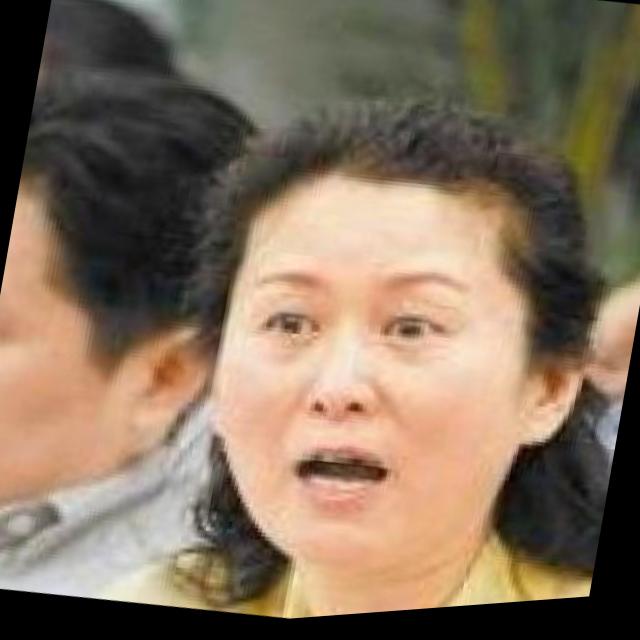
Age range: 45-64